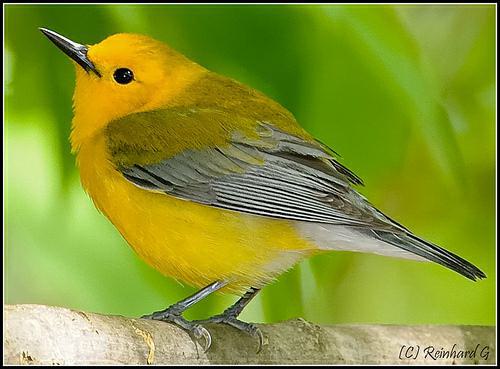
A photo of a prothonotary warbler